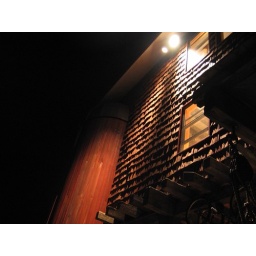
my dad's house in sundance, which he started building about 22 years ago.